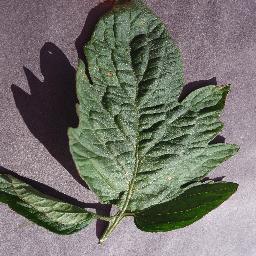
Label: Tomato___Target_Spot